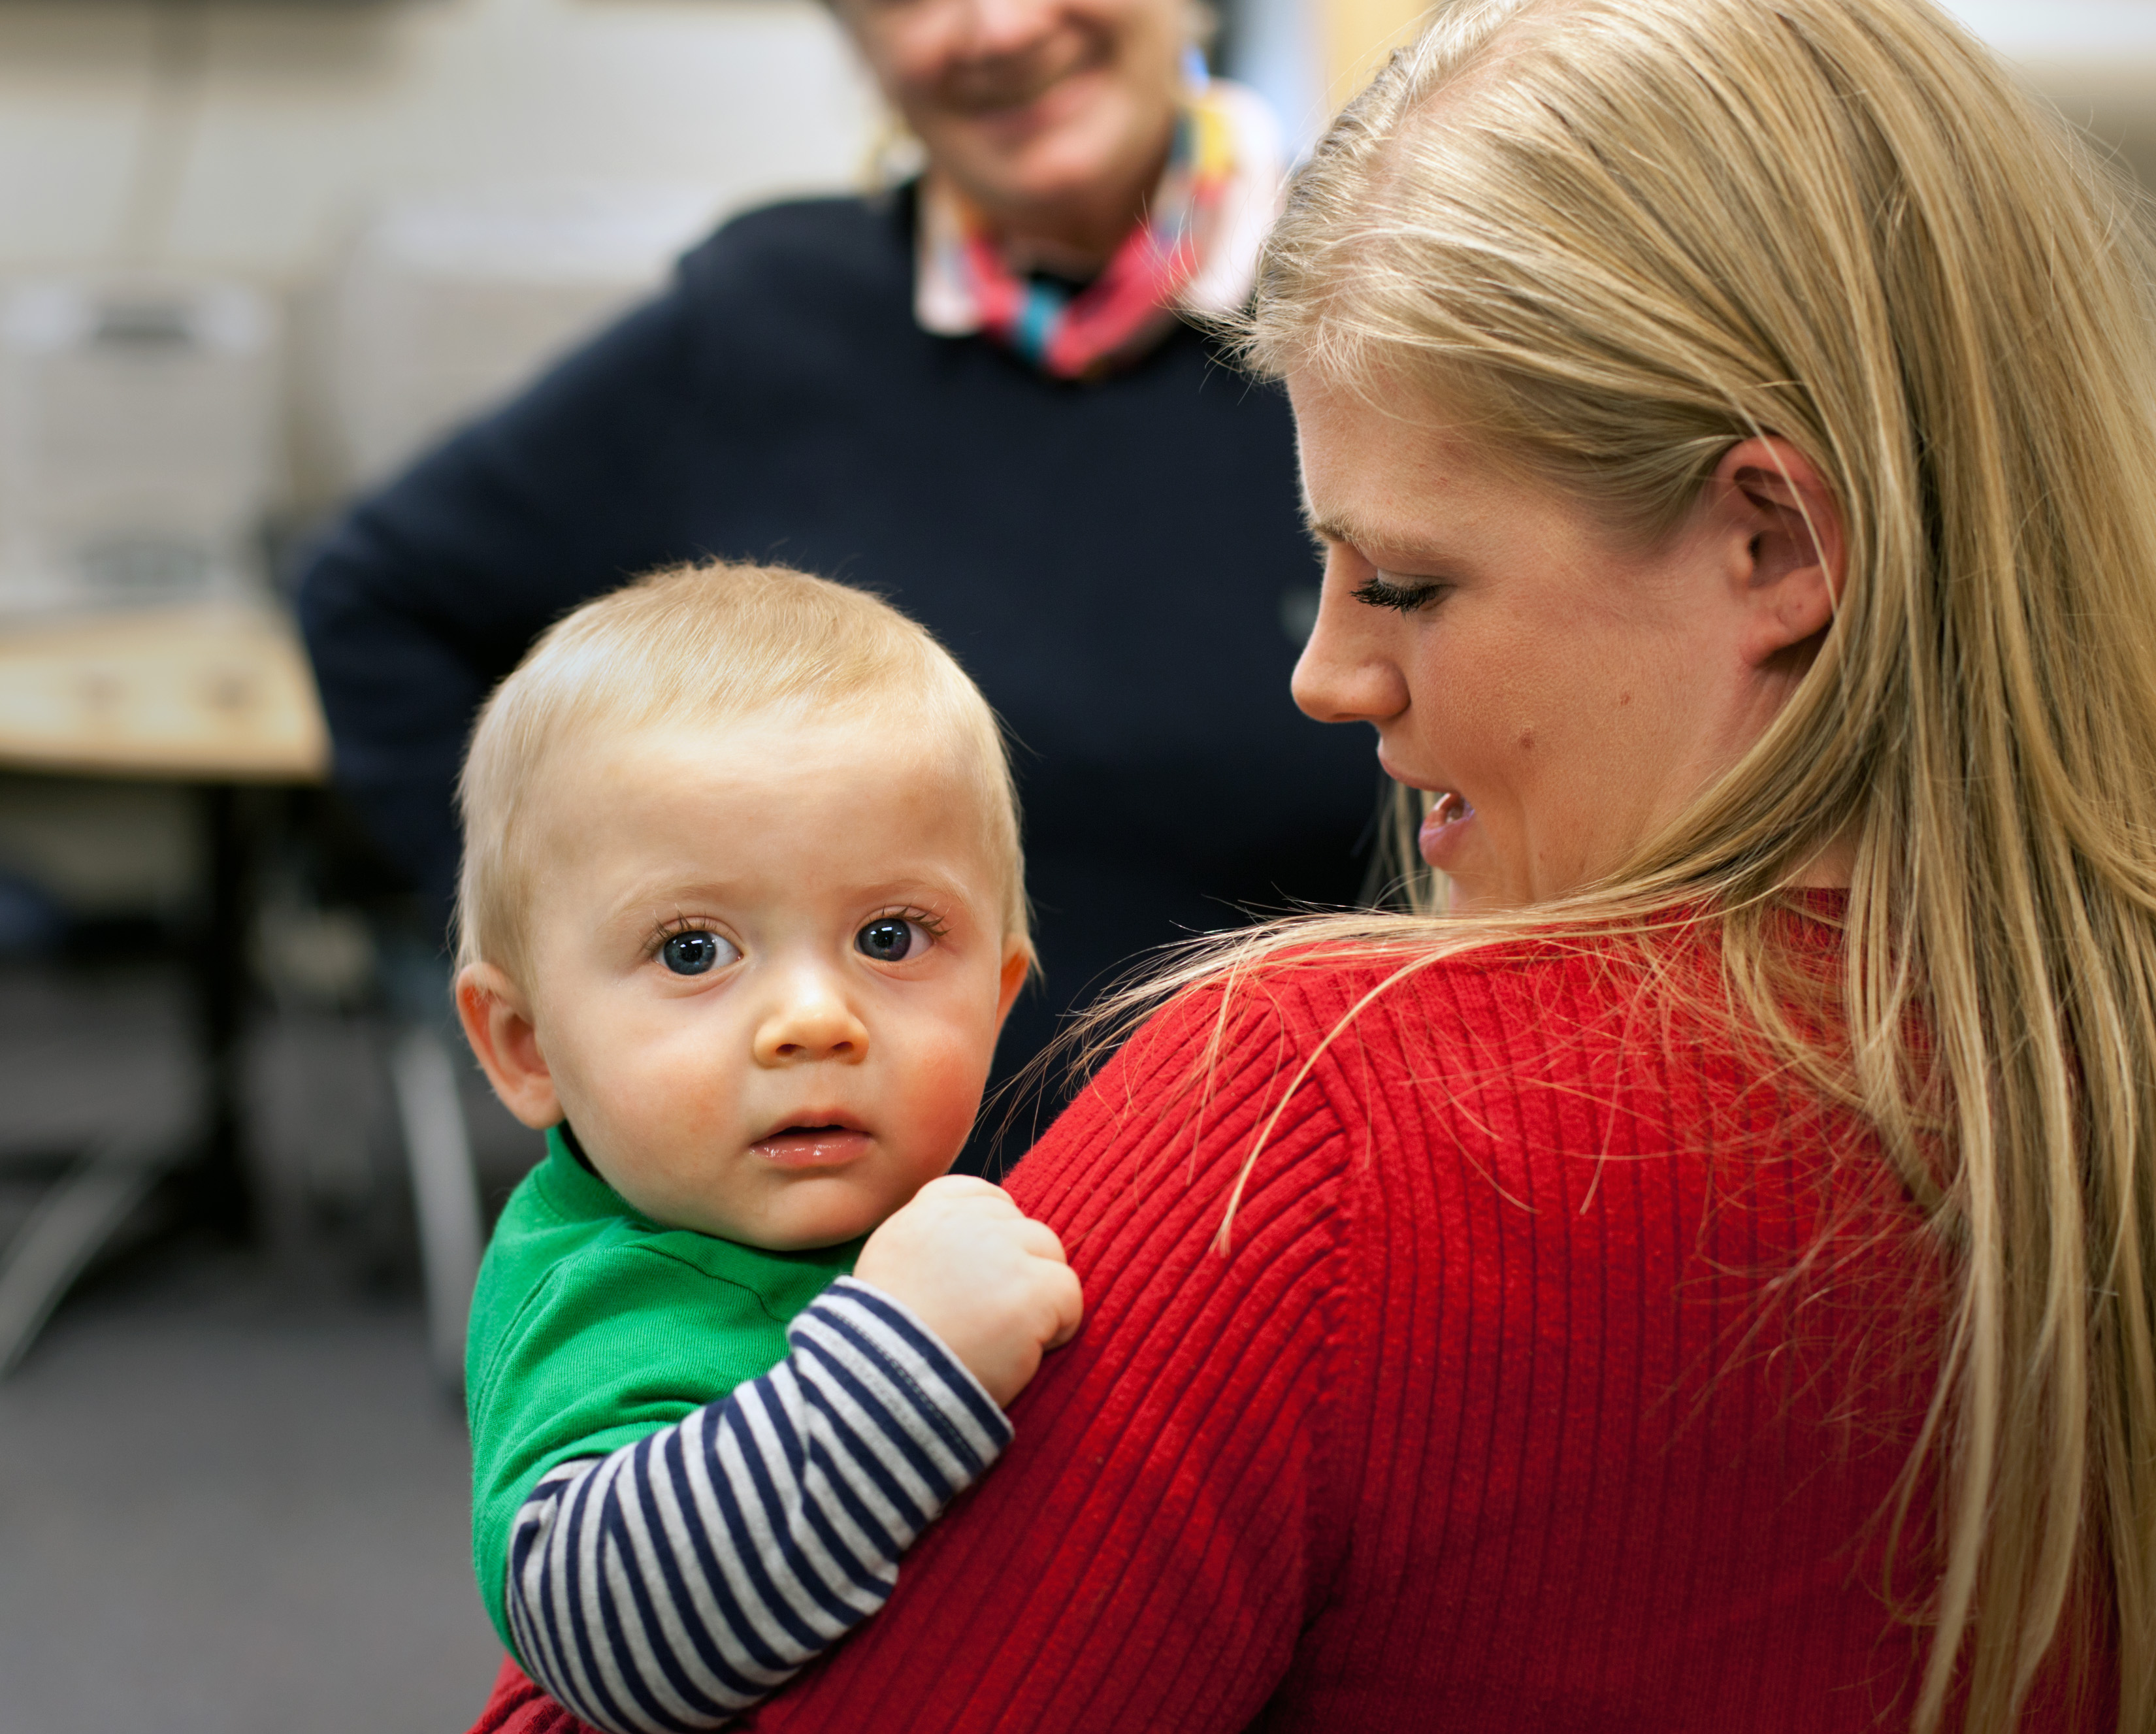
person, people, portrait, child, smile, sibling, family, infant, toddler, portrait photography